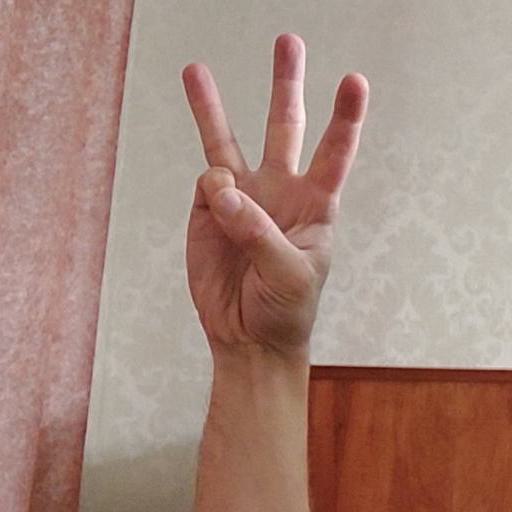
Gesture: three